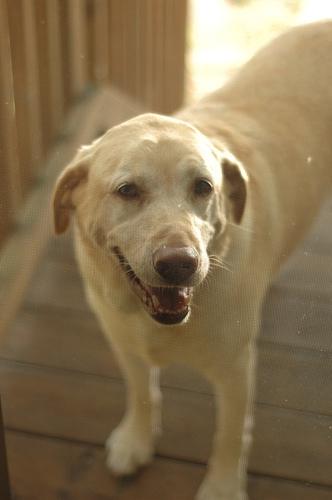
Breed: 3580-n000122-Labrador_retriever